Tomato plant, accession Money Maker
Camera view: bottom (45 deg); turntable rotation: 60 degrees
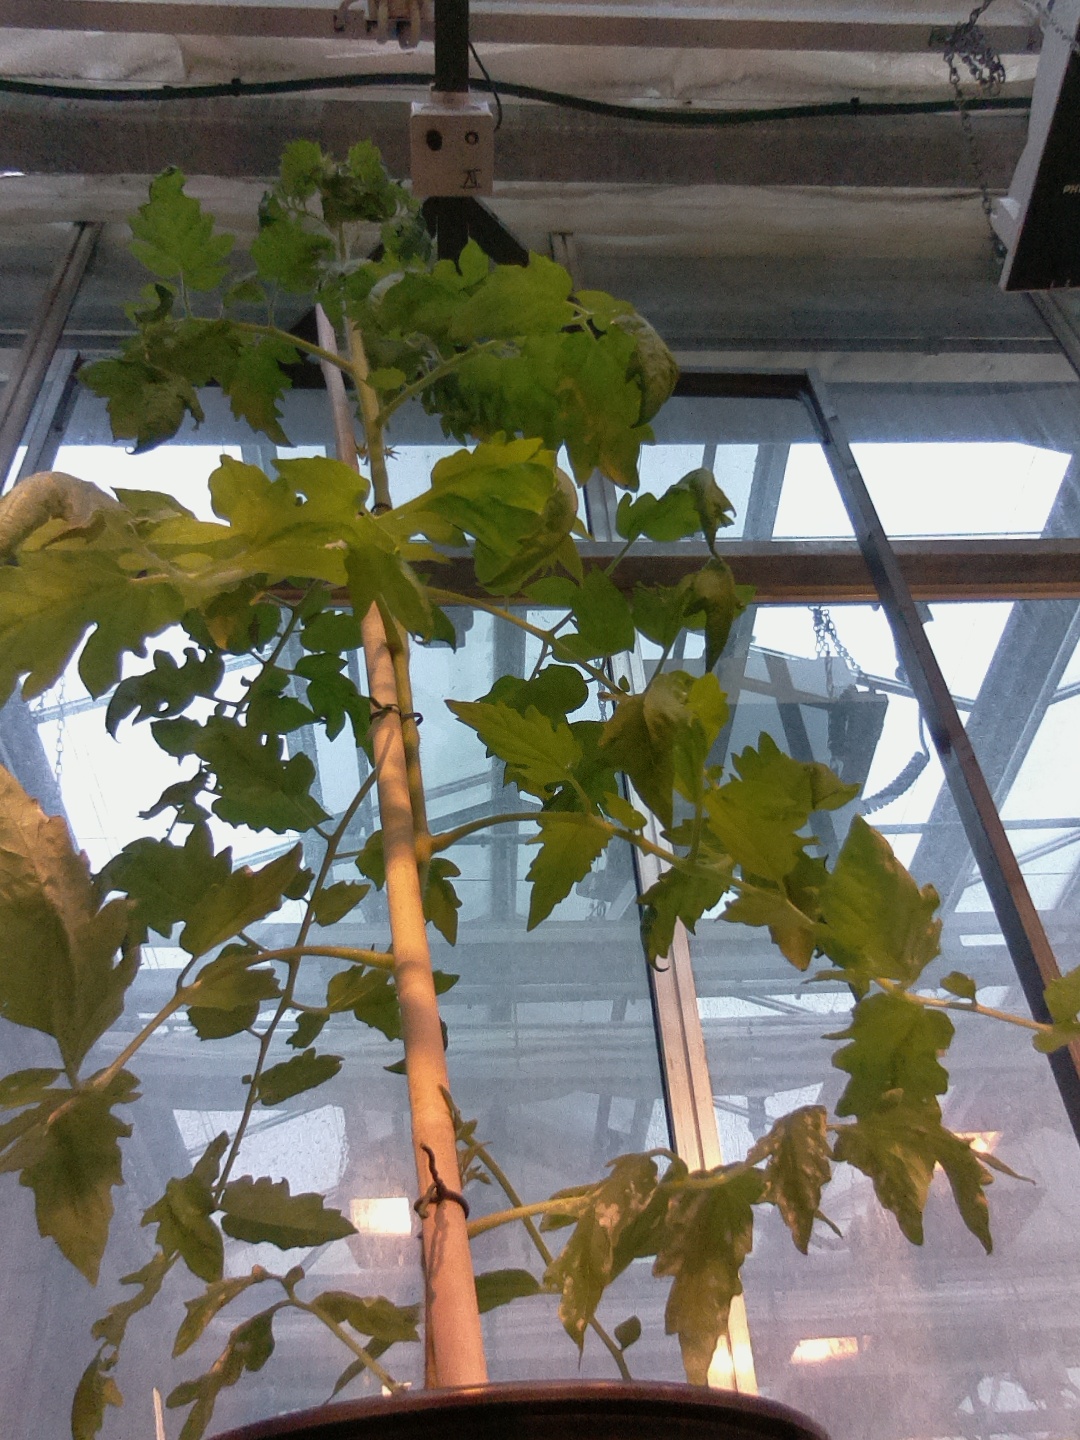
BBCH growth stage 61: 10%-20% of flowers open